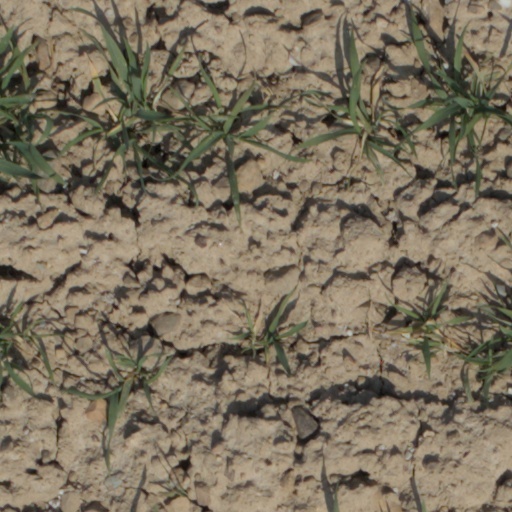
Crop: wheat